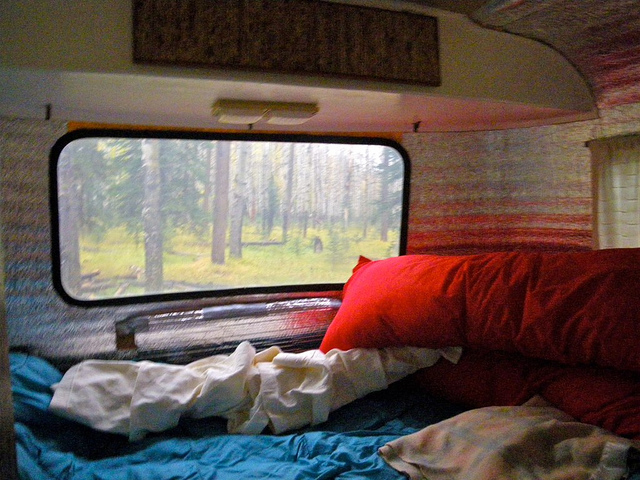
The back of a truck with a trailer cap with blankets and pillows in it